Answer in natural language. Considering the relative positions, is Microwave above or below colorful landscape painting? Choose between the following options: below or above
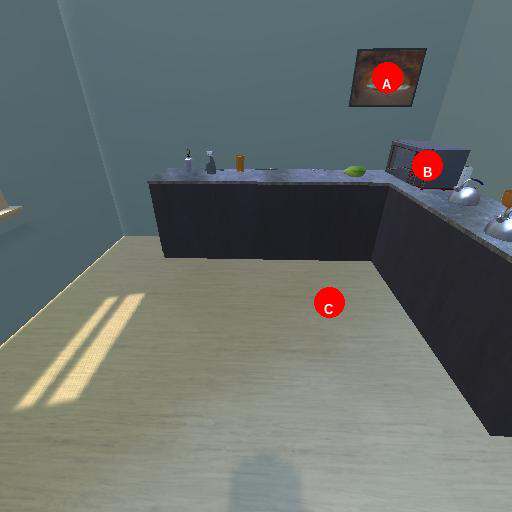
<answer>below</answer>